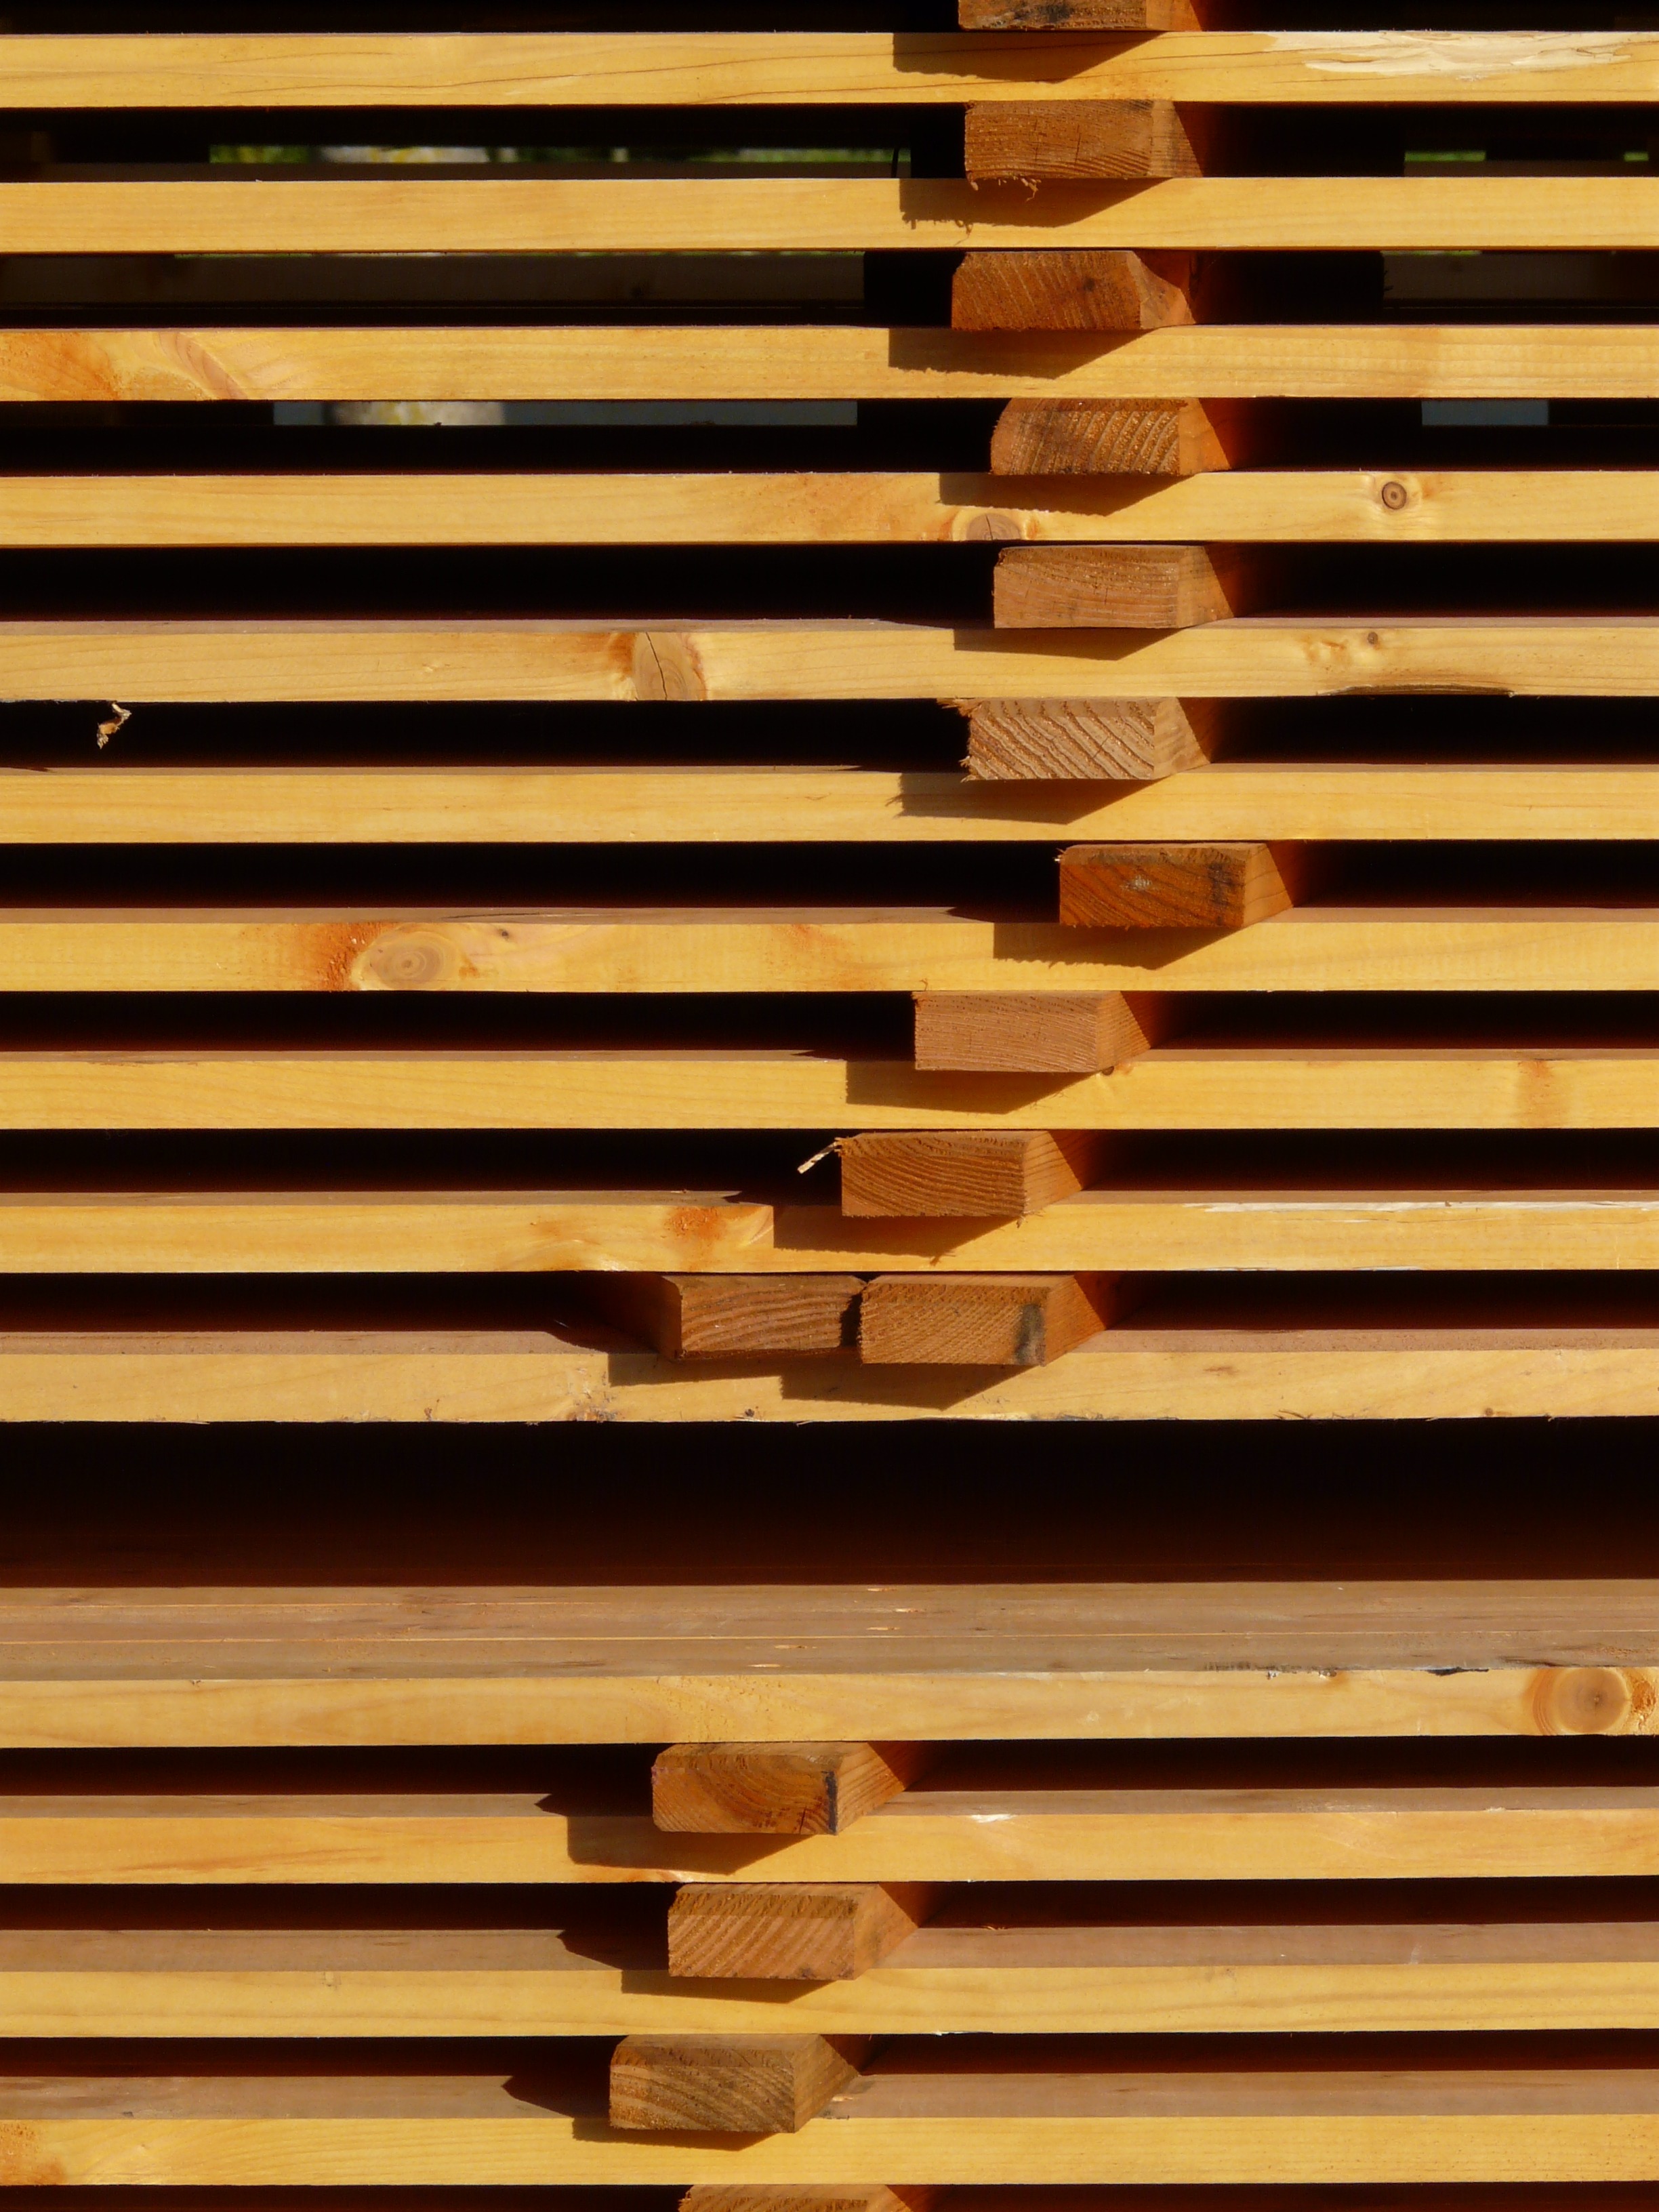
wood, keyboard, floor, line, color, piano, brown, stack, yellow, lumber, musical instrument, storage, interior design, product, hardwood, planks, boards, shape, flooring, wood flooring, sawn, string instrument, window covering, boards stack